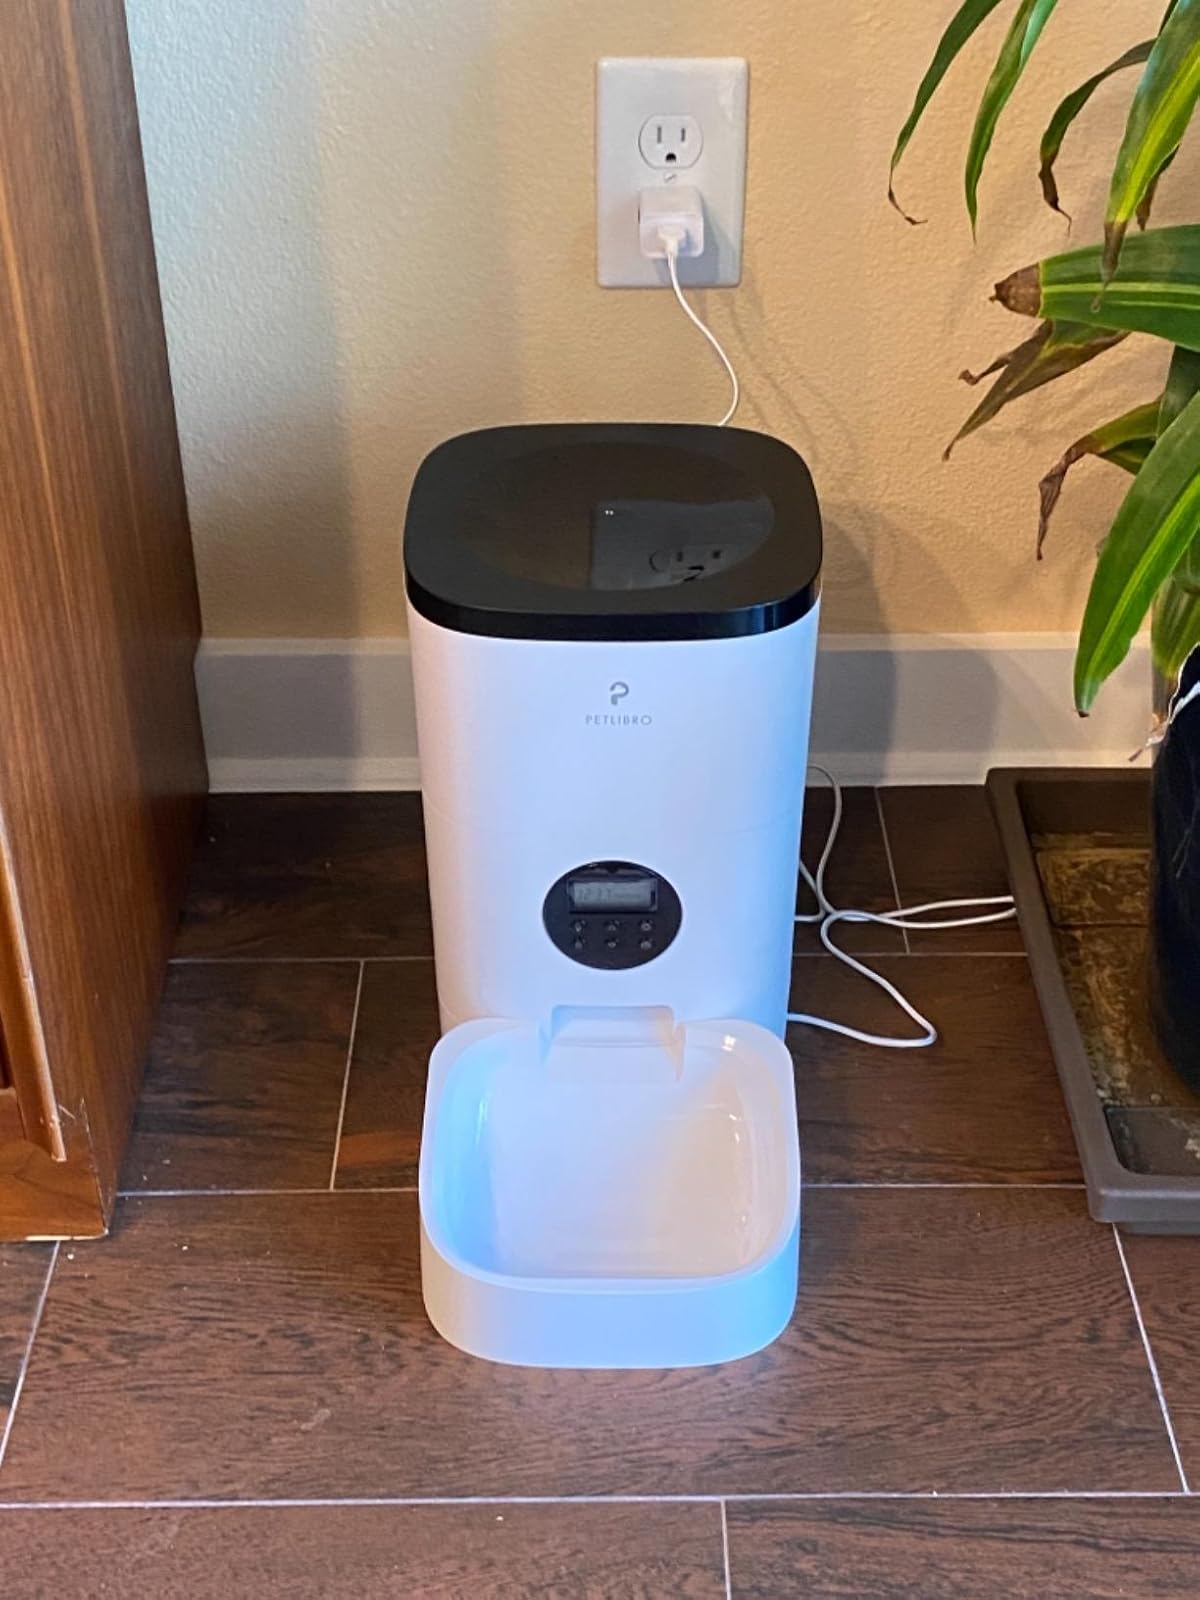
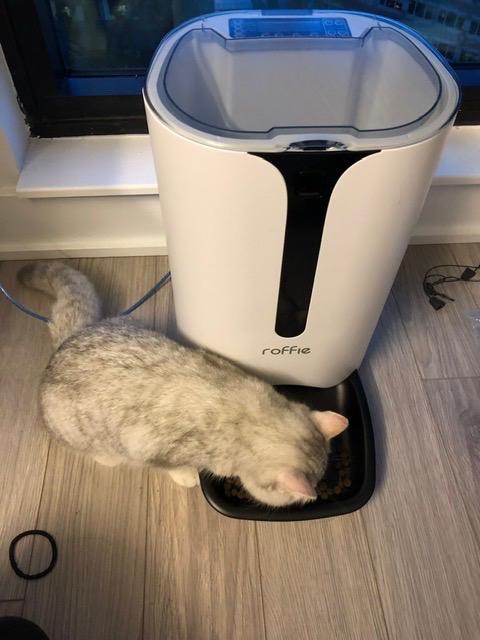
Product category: items_feeder
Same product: no